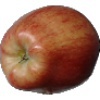
Label: Apple Red 1